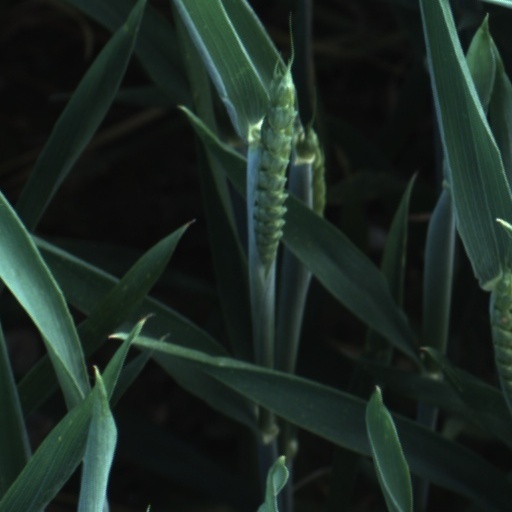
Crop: wheat